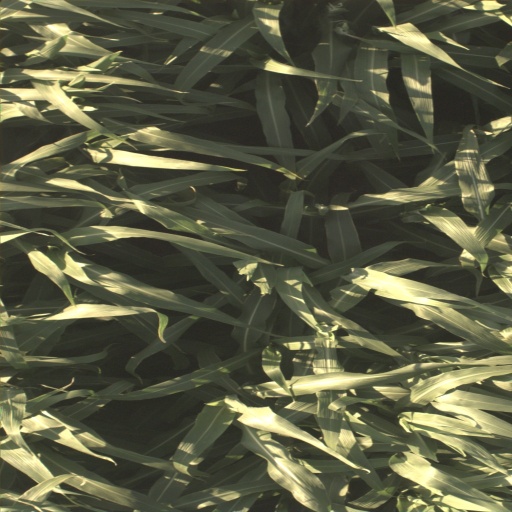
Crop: sorghum